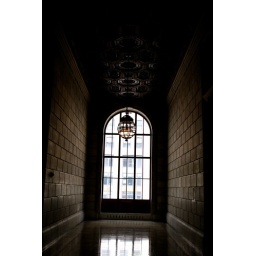
is a window in new york city's library